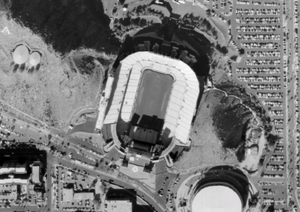
Le Sun Devil Stadium ou Frank Kush Field est un stade situé à Tempe, dans la banlieue de Phoenix en Arizona. Le stade est utilisé par les Sun Devils d'Arizona State. Cette enceinte qui offre une capacité de 55 000 places est la propriété de l'Université d'État de l'Arizona. Le stade possède 68 suites de luxe et 4 928 sièges de club.